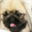
Label: dog